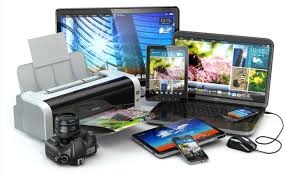
Lii ordinateur la ak écran plat ak photocopieuse ak ñaari tablette ak ñaari téléphone ak suuri ordinateur bi ak benn appareil photo.